21st (Service) Battalion, King's Royal Rifle Corps (Yeoman Rifles)

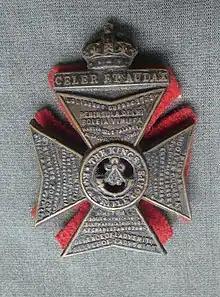
Cap badge of the King's Royal Rifle Corps

The 21st (Service) Battalion, King's Royal Rifle Corps (Yeoman Rifles), (21st KRRC) was an infantry unit recruited by Charles Duncombe, 2nd Earl of Feversham as part of 'Kitchener's Army' in World War I. It served on the Western Front, including the first tank attack at the Battle of Flers-Courcelette as well as at Messines and Ypres before moving to the Italian Front. It was disbanded early in 1918 to provide reinforcements to other units.